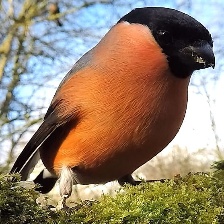
Species: EURASIAN BULLFINCH
Scientific name: PYRRHULA PYRRHULA